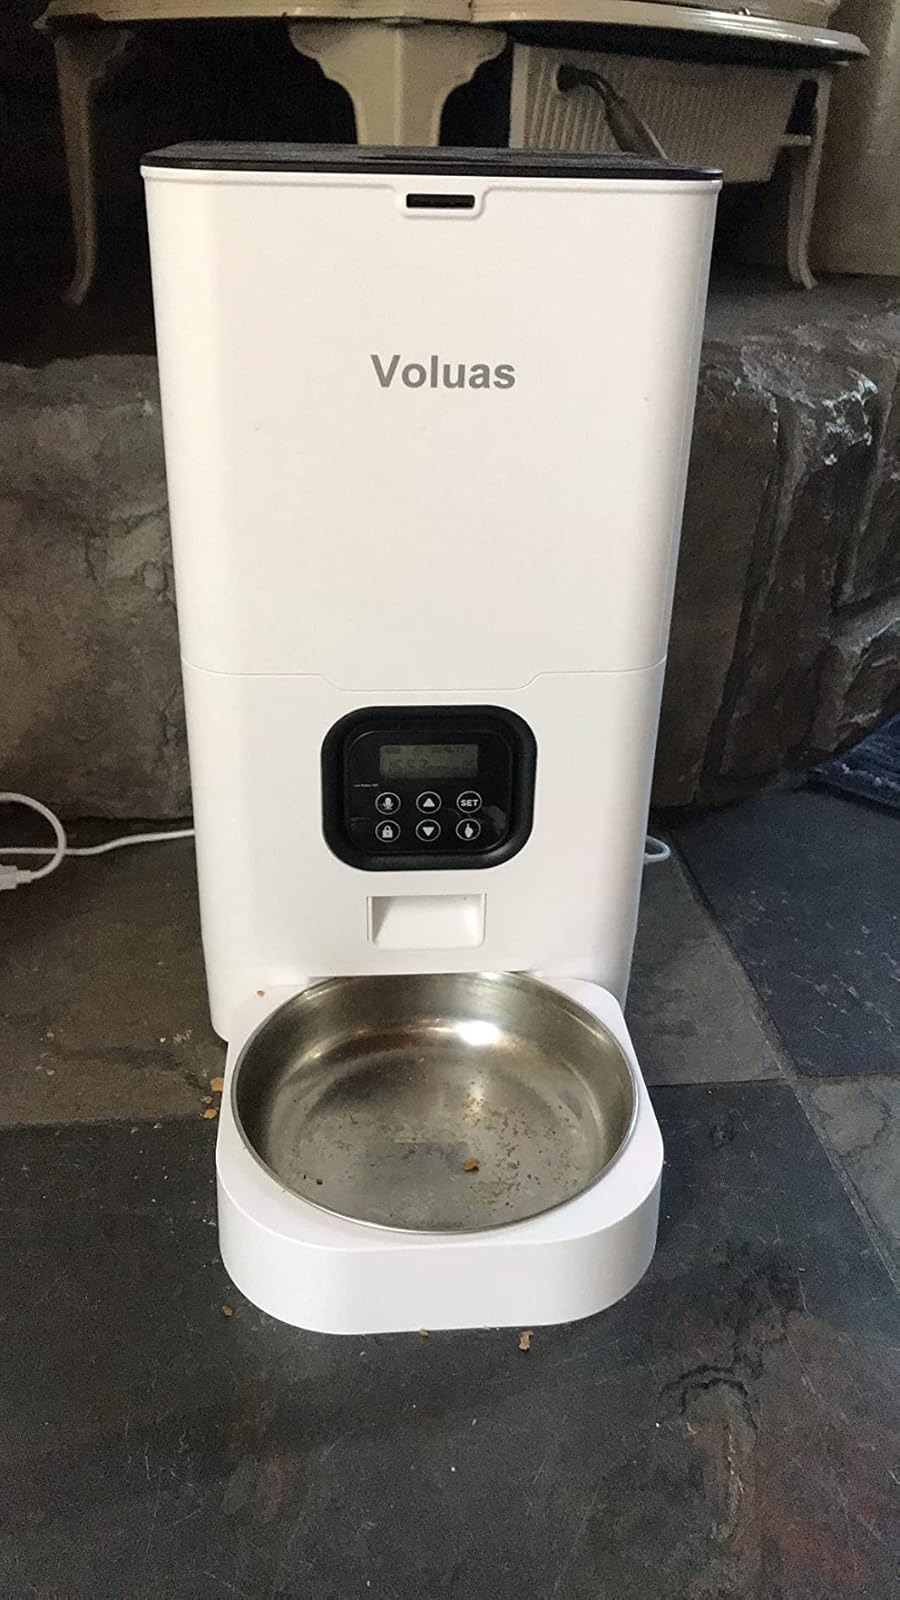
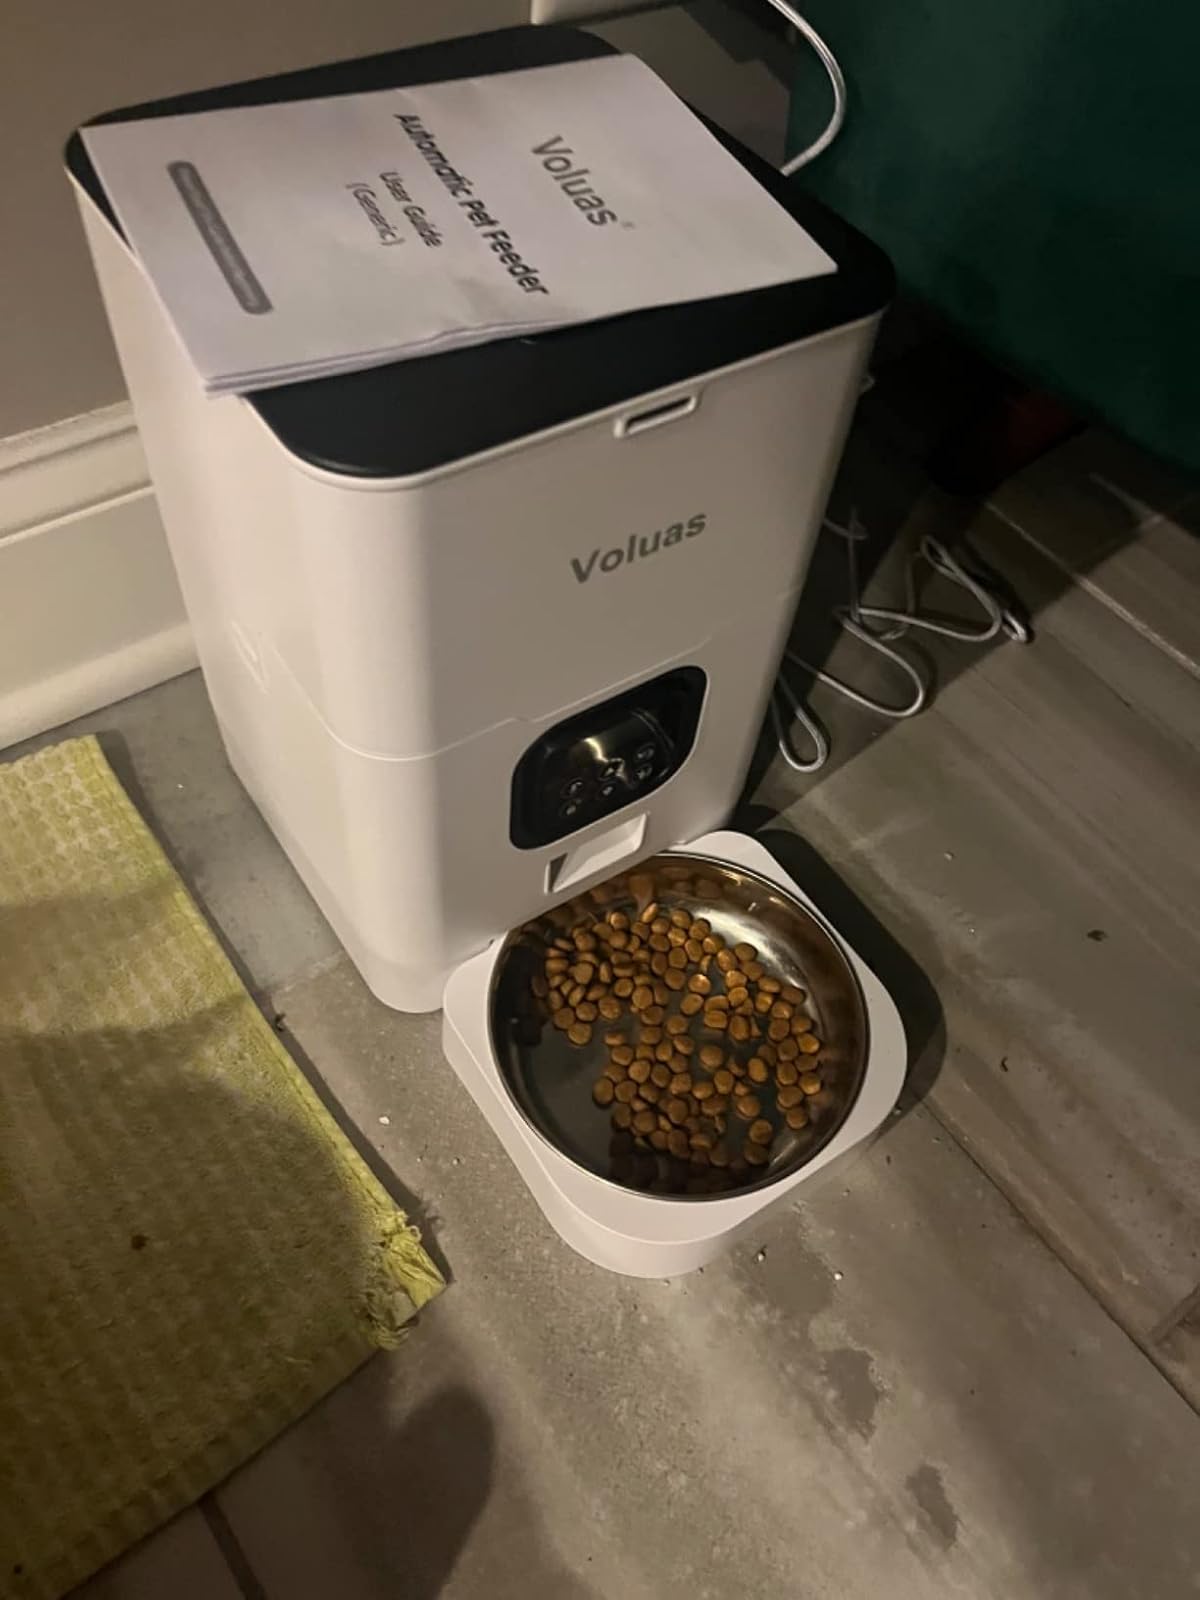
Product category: items_feeder
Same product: yes